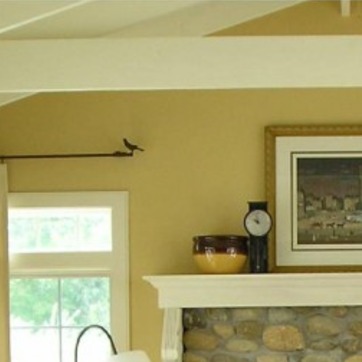
Material: painted